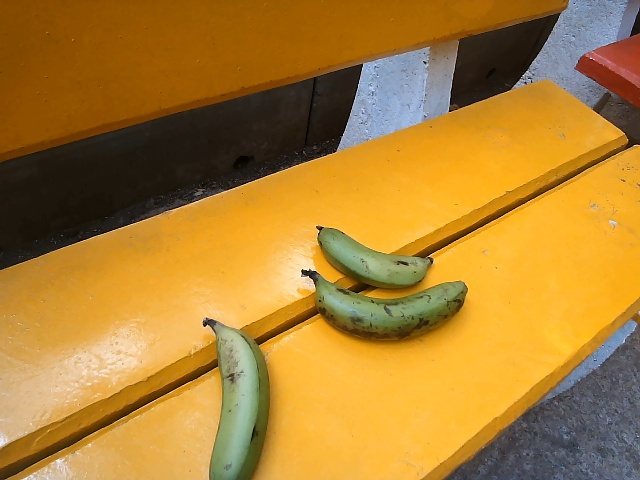
Label: Raw_Banana